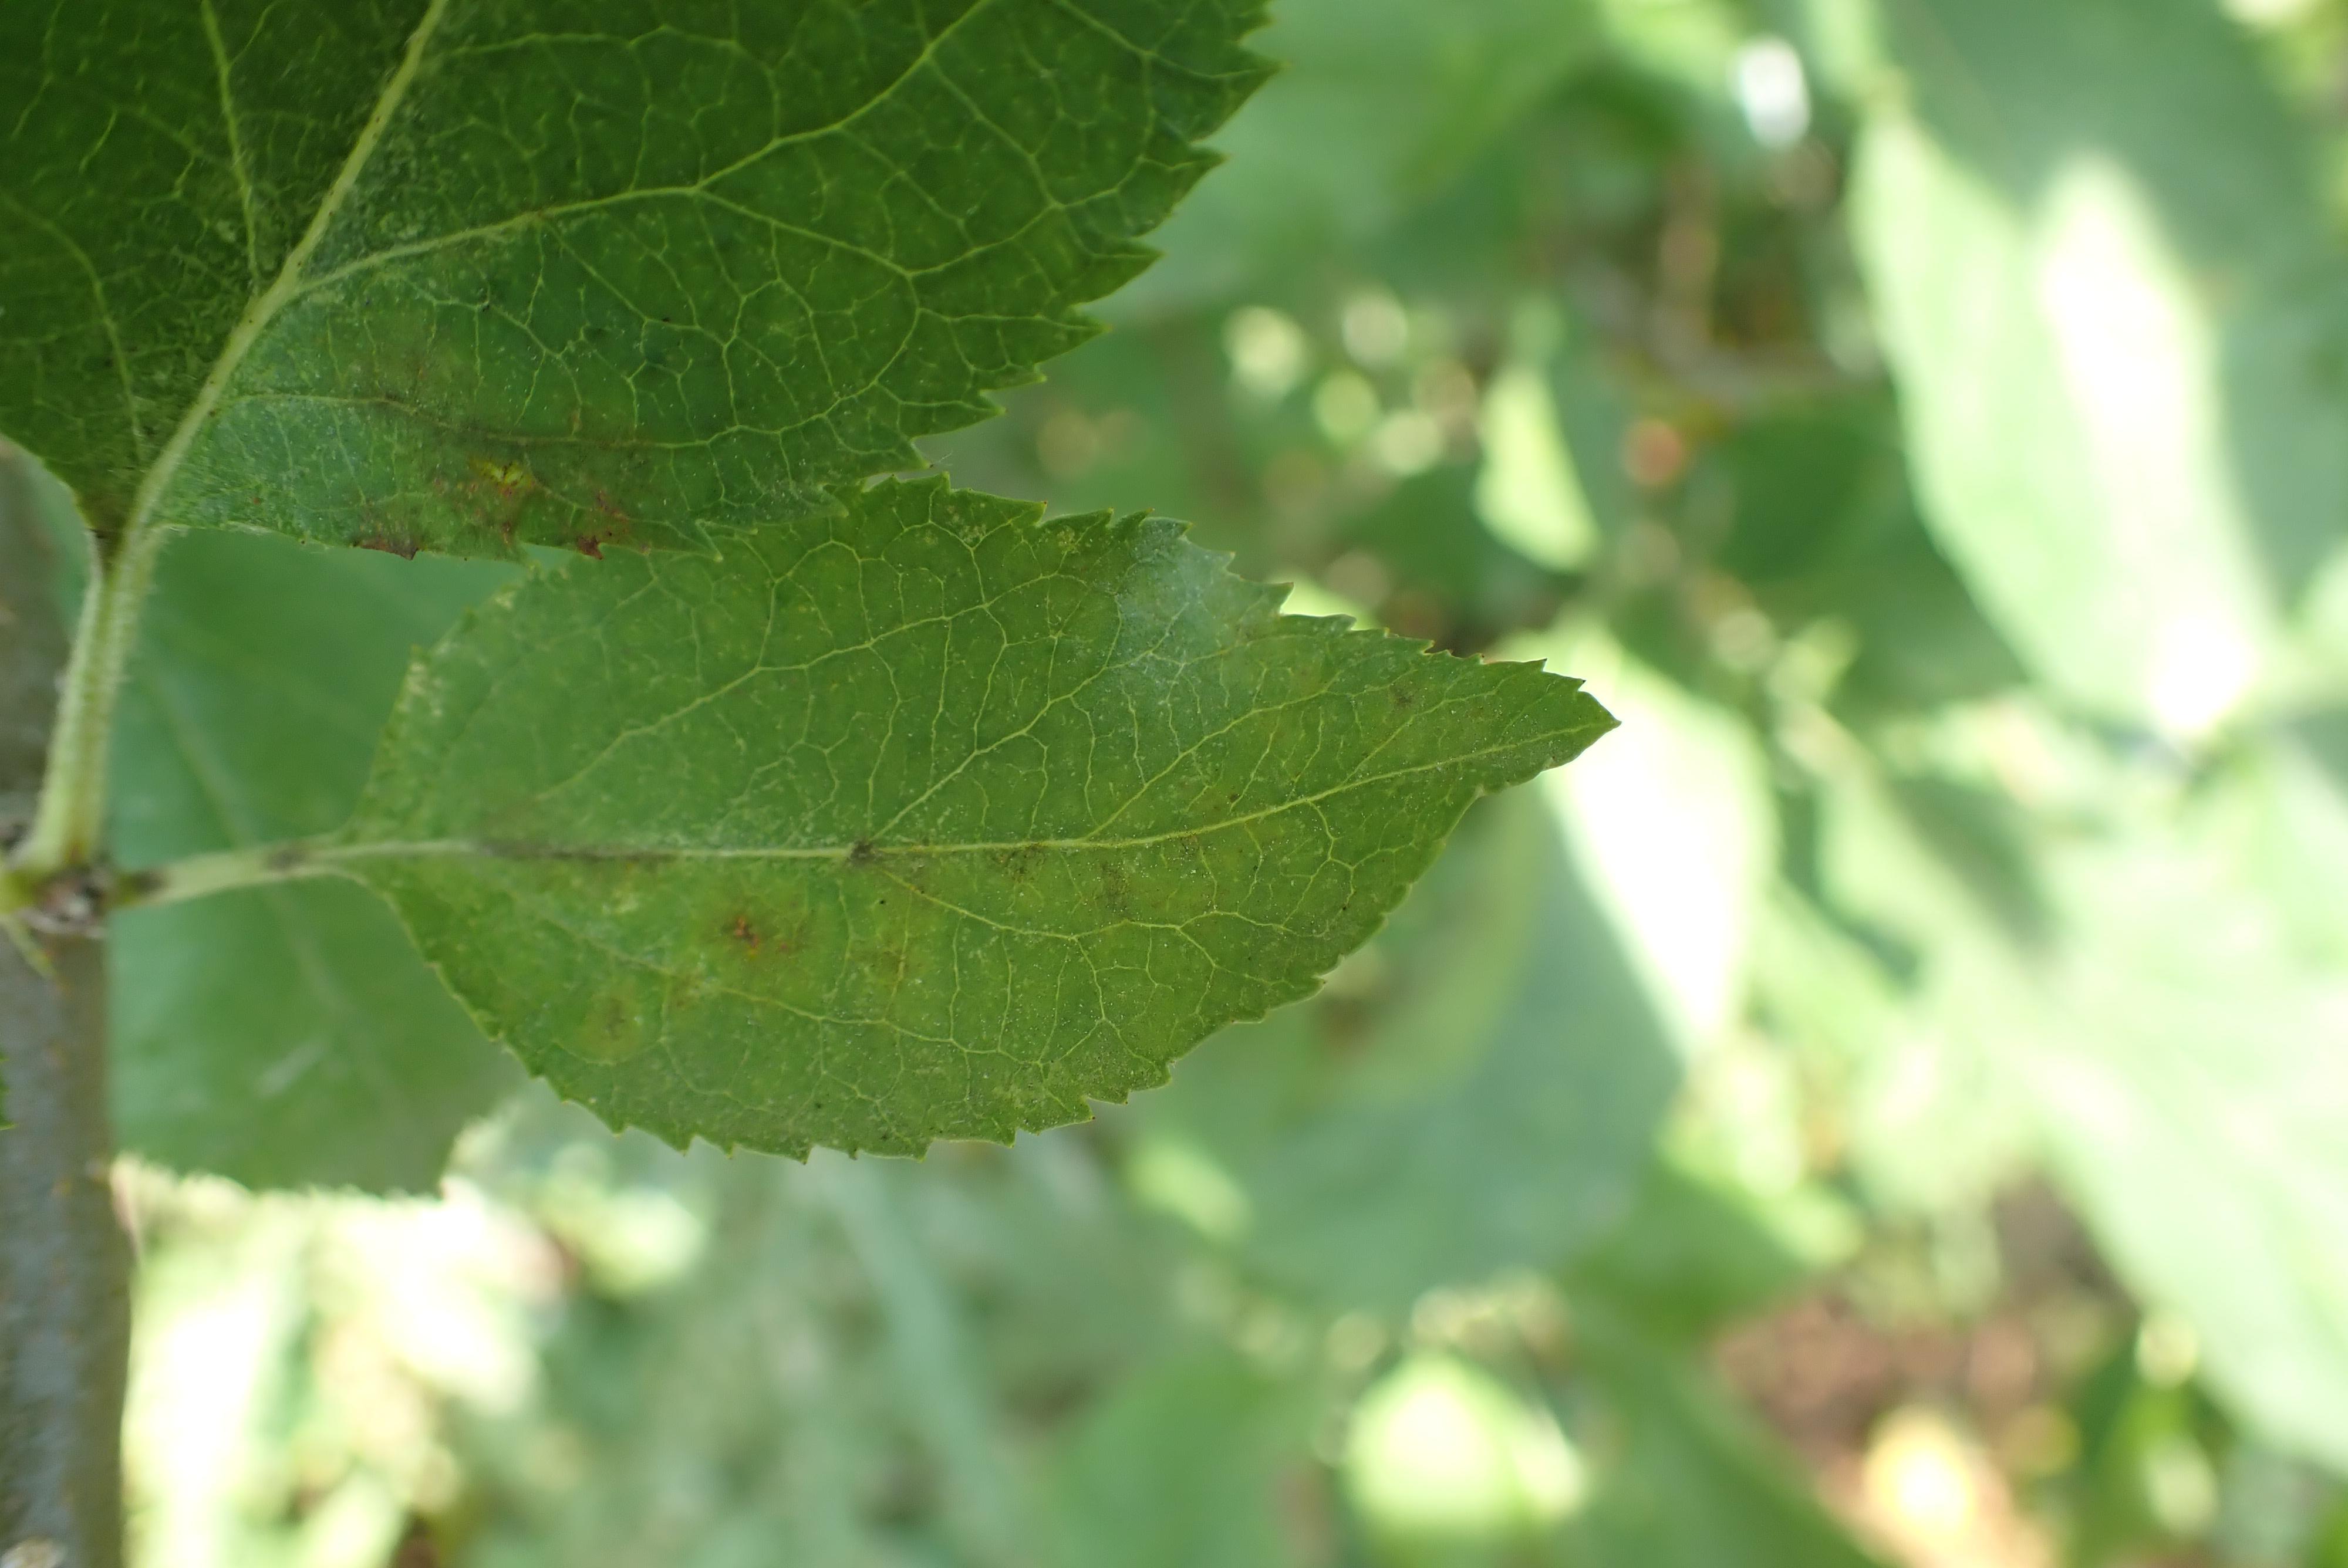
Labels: scab